Ioway Tribal National Park

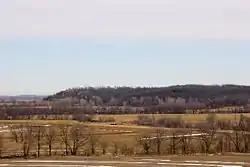
Leary Site National Historic Landmark

The Ioway Tribal National Park includes overlapping ecosystems of tallgrass prairie, ridgetop prairie, and hardwood forest. Trees found in the park include pin oak, bur oak, red oak, hickory, black walnut, redbud, ironwood, buckeye, American basswood, and pawpaw. Woodland flora such as jack-in-the-pulpit and yellow lady's slipper also live in the park.